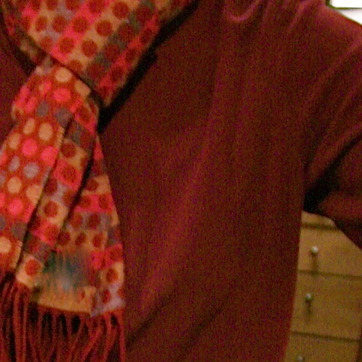
Material: fabric